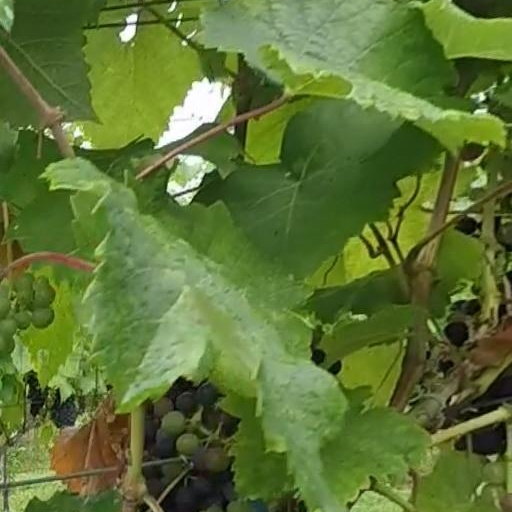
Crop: grape